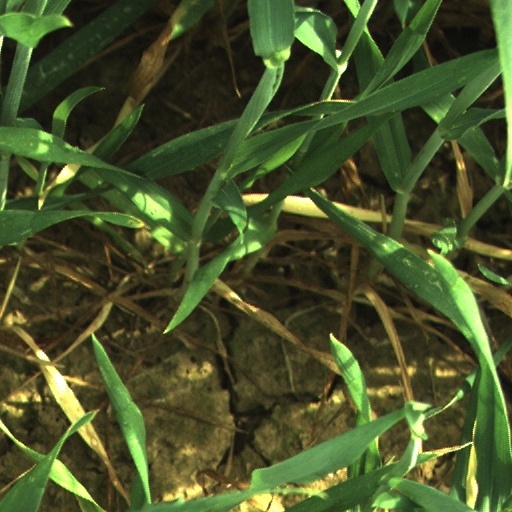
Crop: wheat